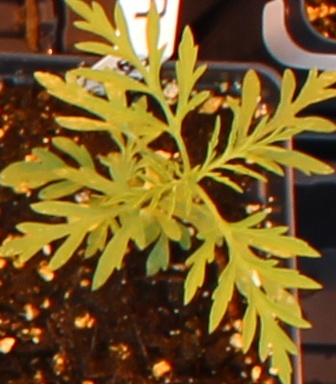
Label: Ragweed